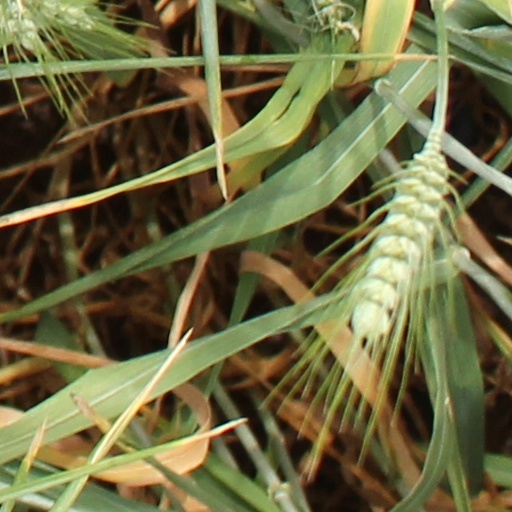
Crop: wheat